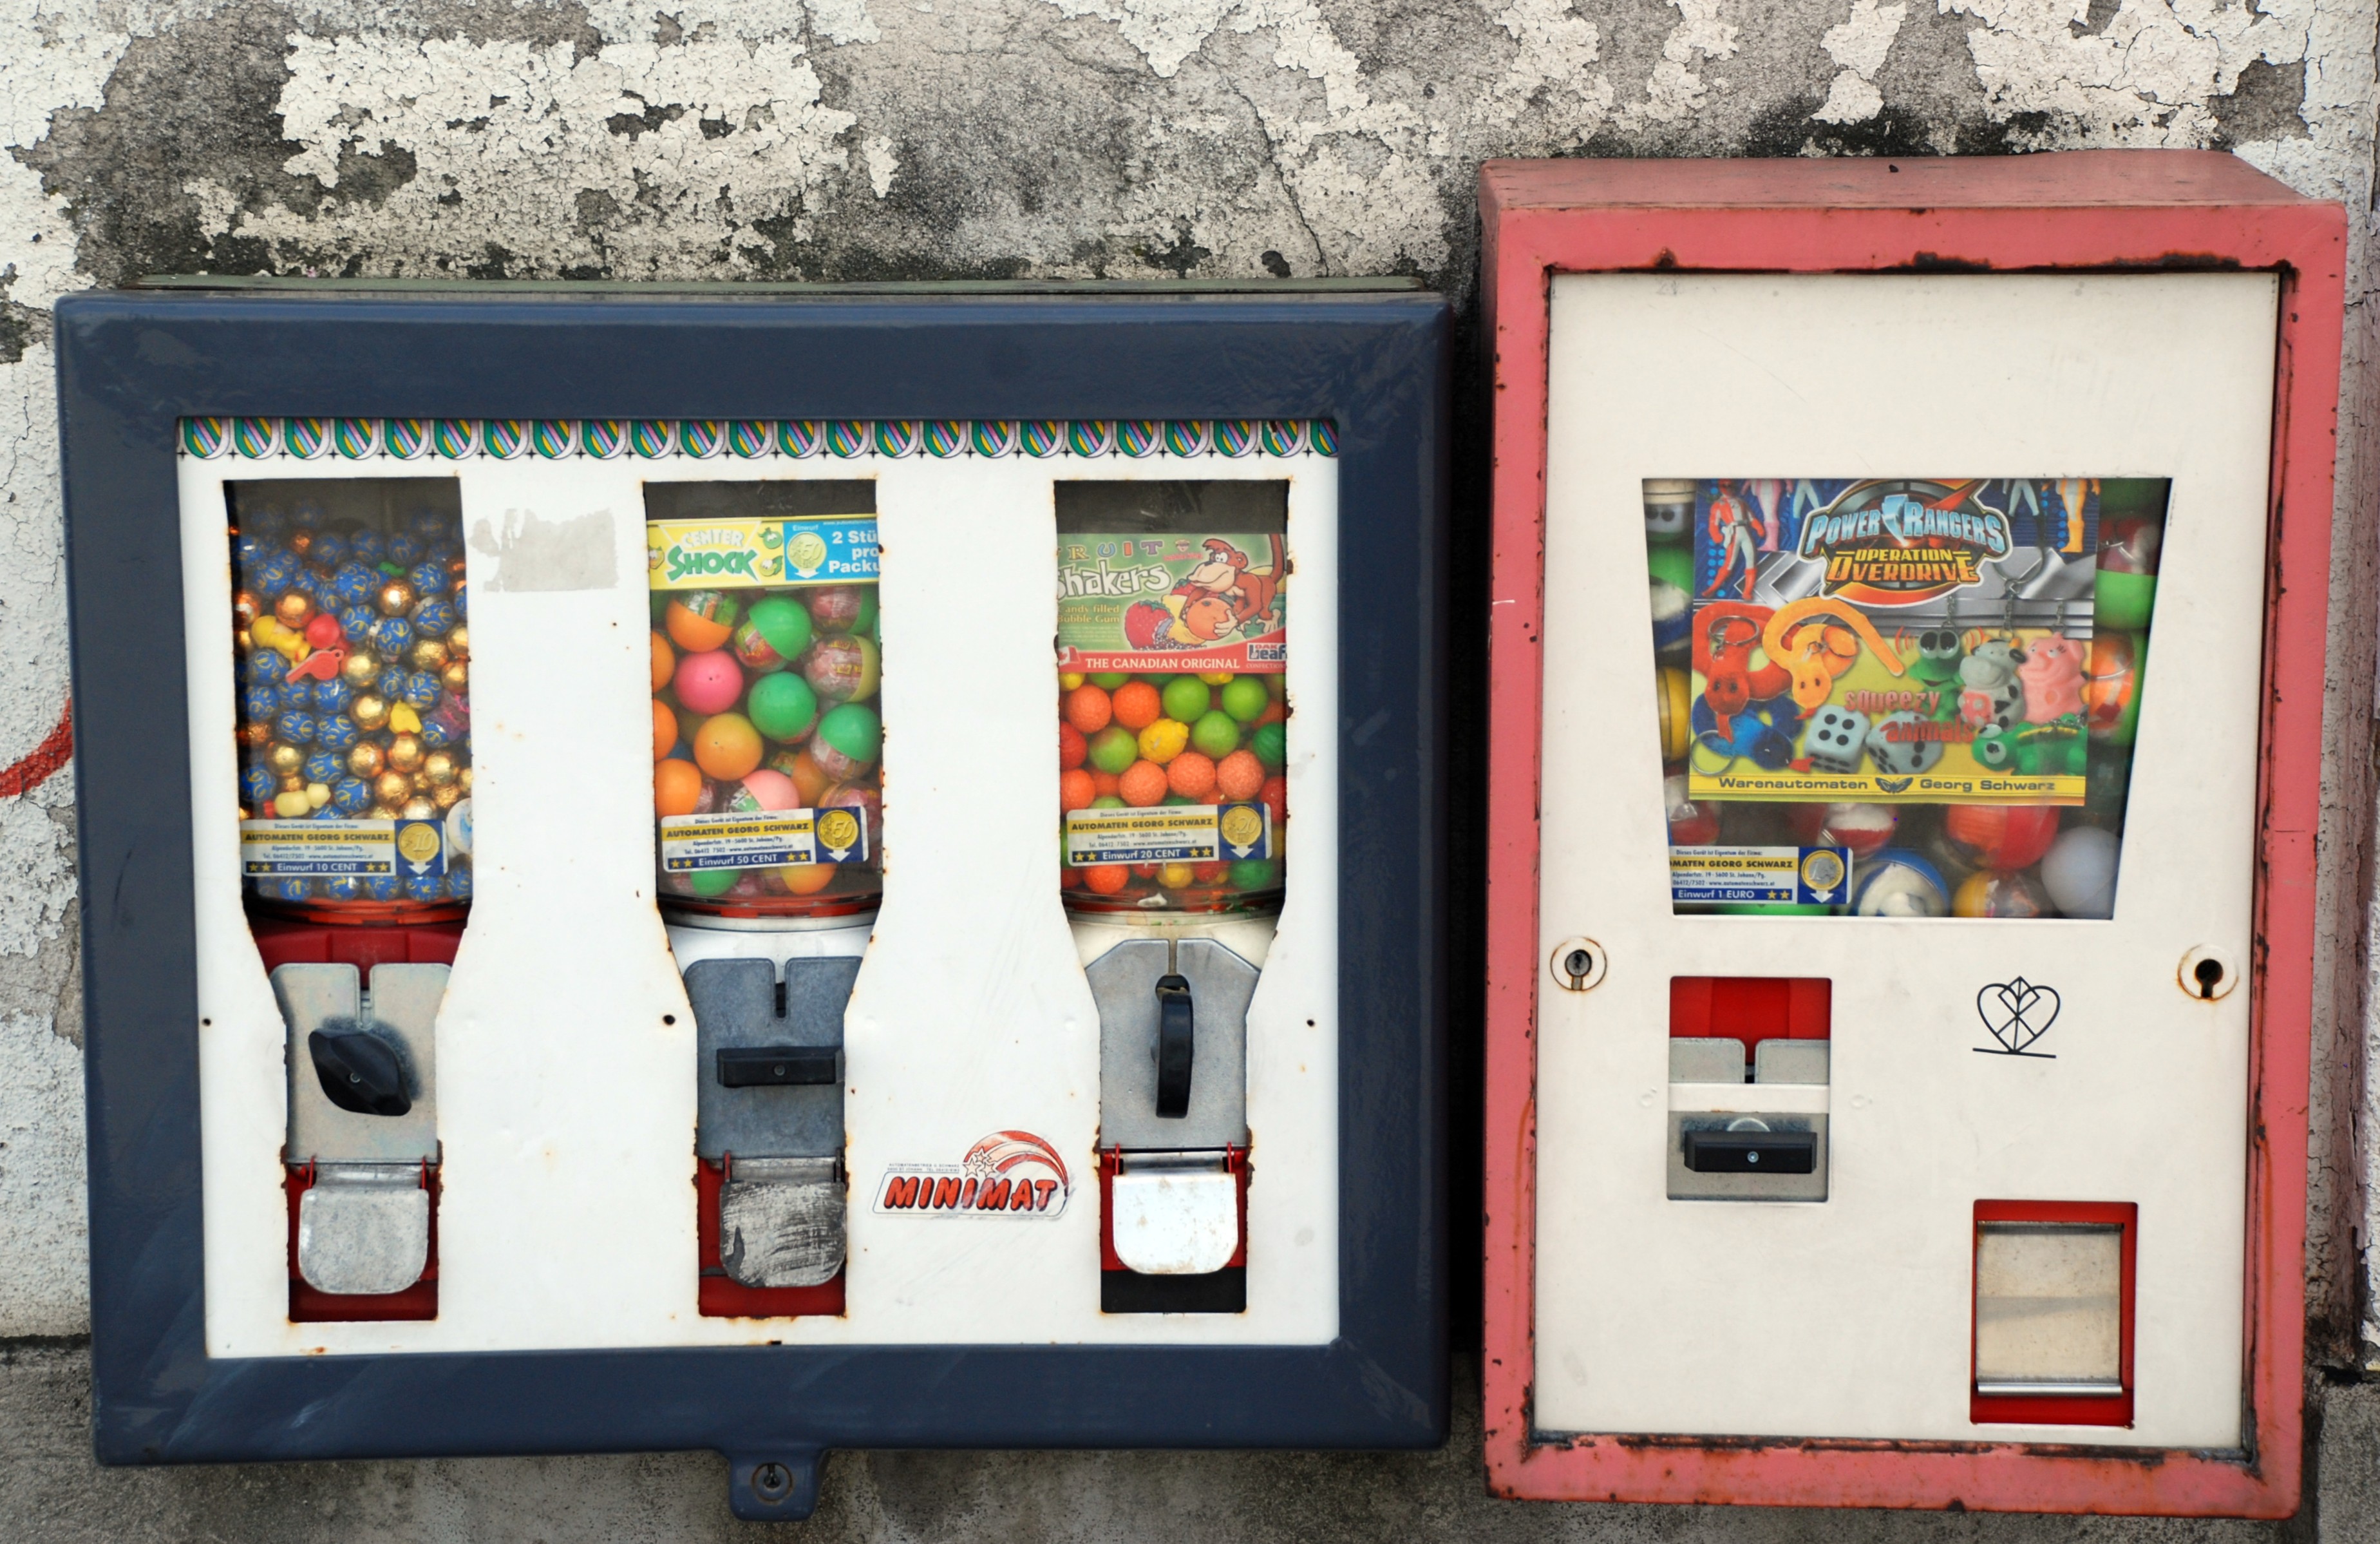
city, cityscape, europe, machine, nikon, austria, art, cool image, design, vienna, d80, cityscapes, wien, nikond80, osterreich